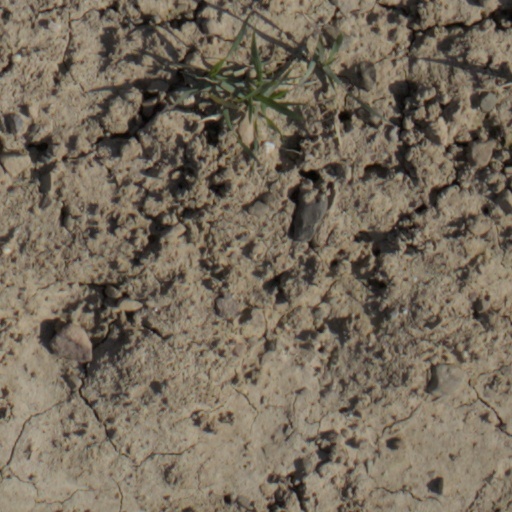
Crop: wheat